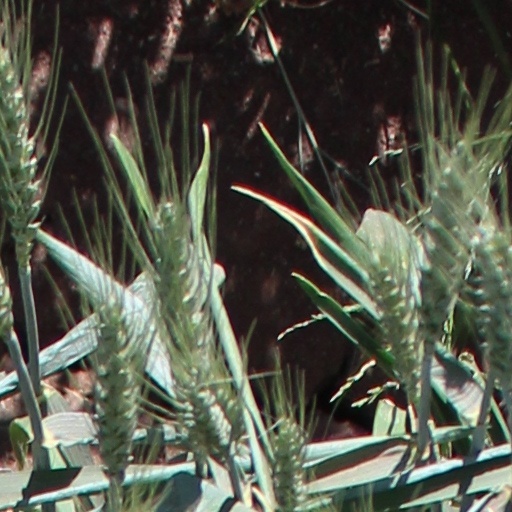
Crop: wheat